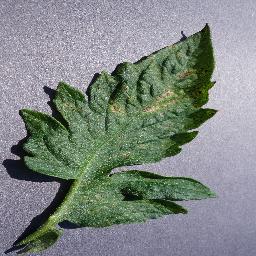
Label: Tomato___Septoria_leaf_spot